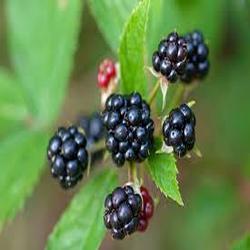
Label: Blackberry